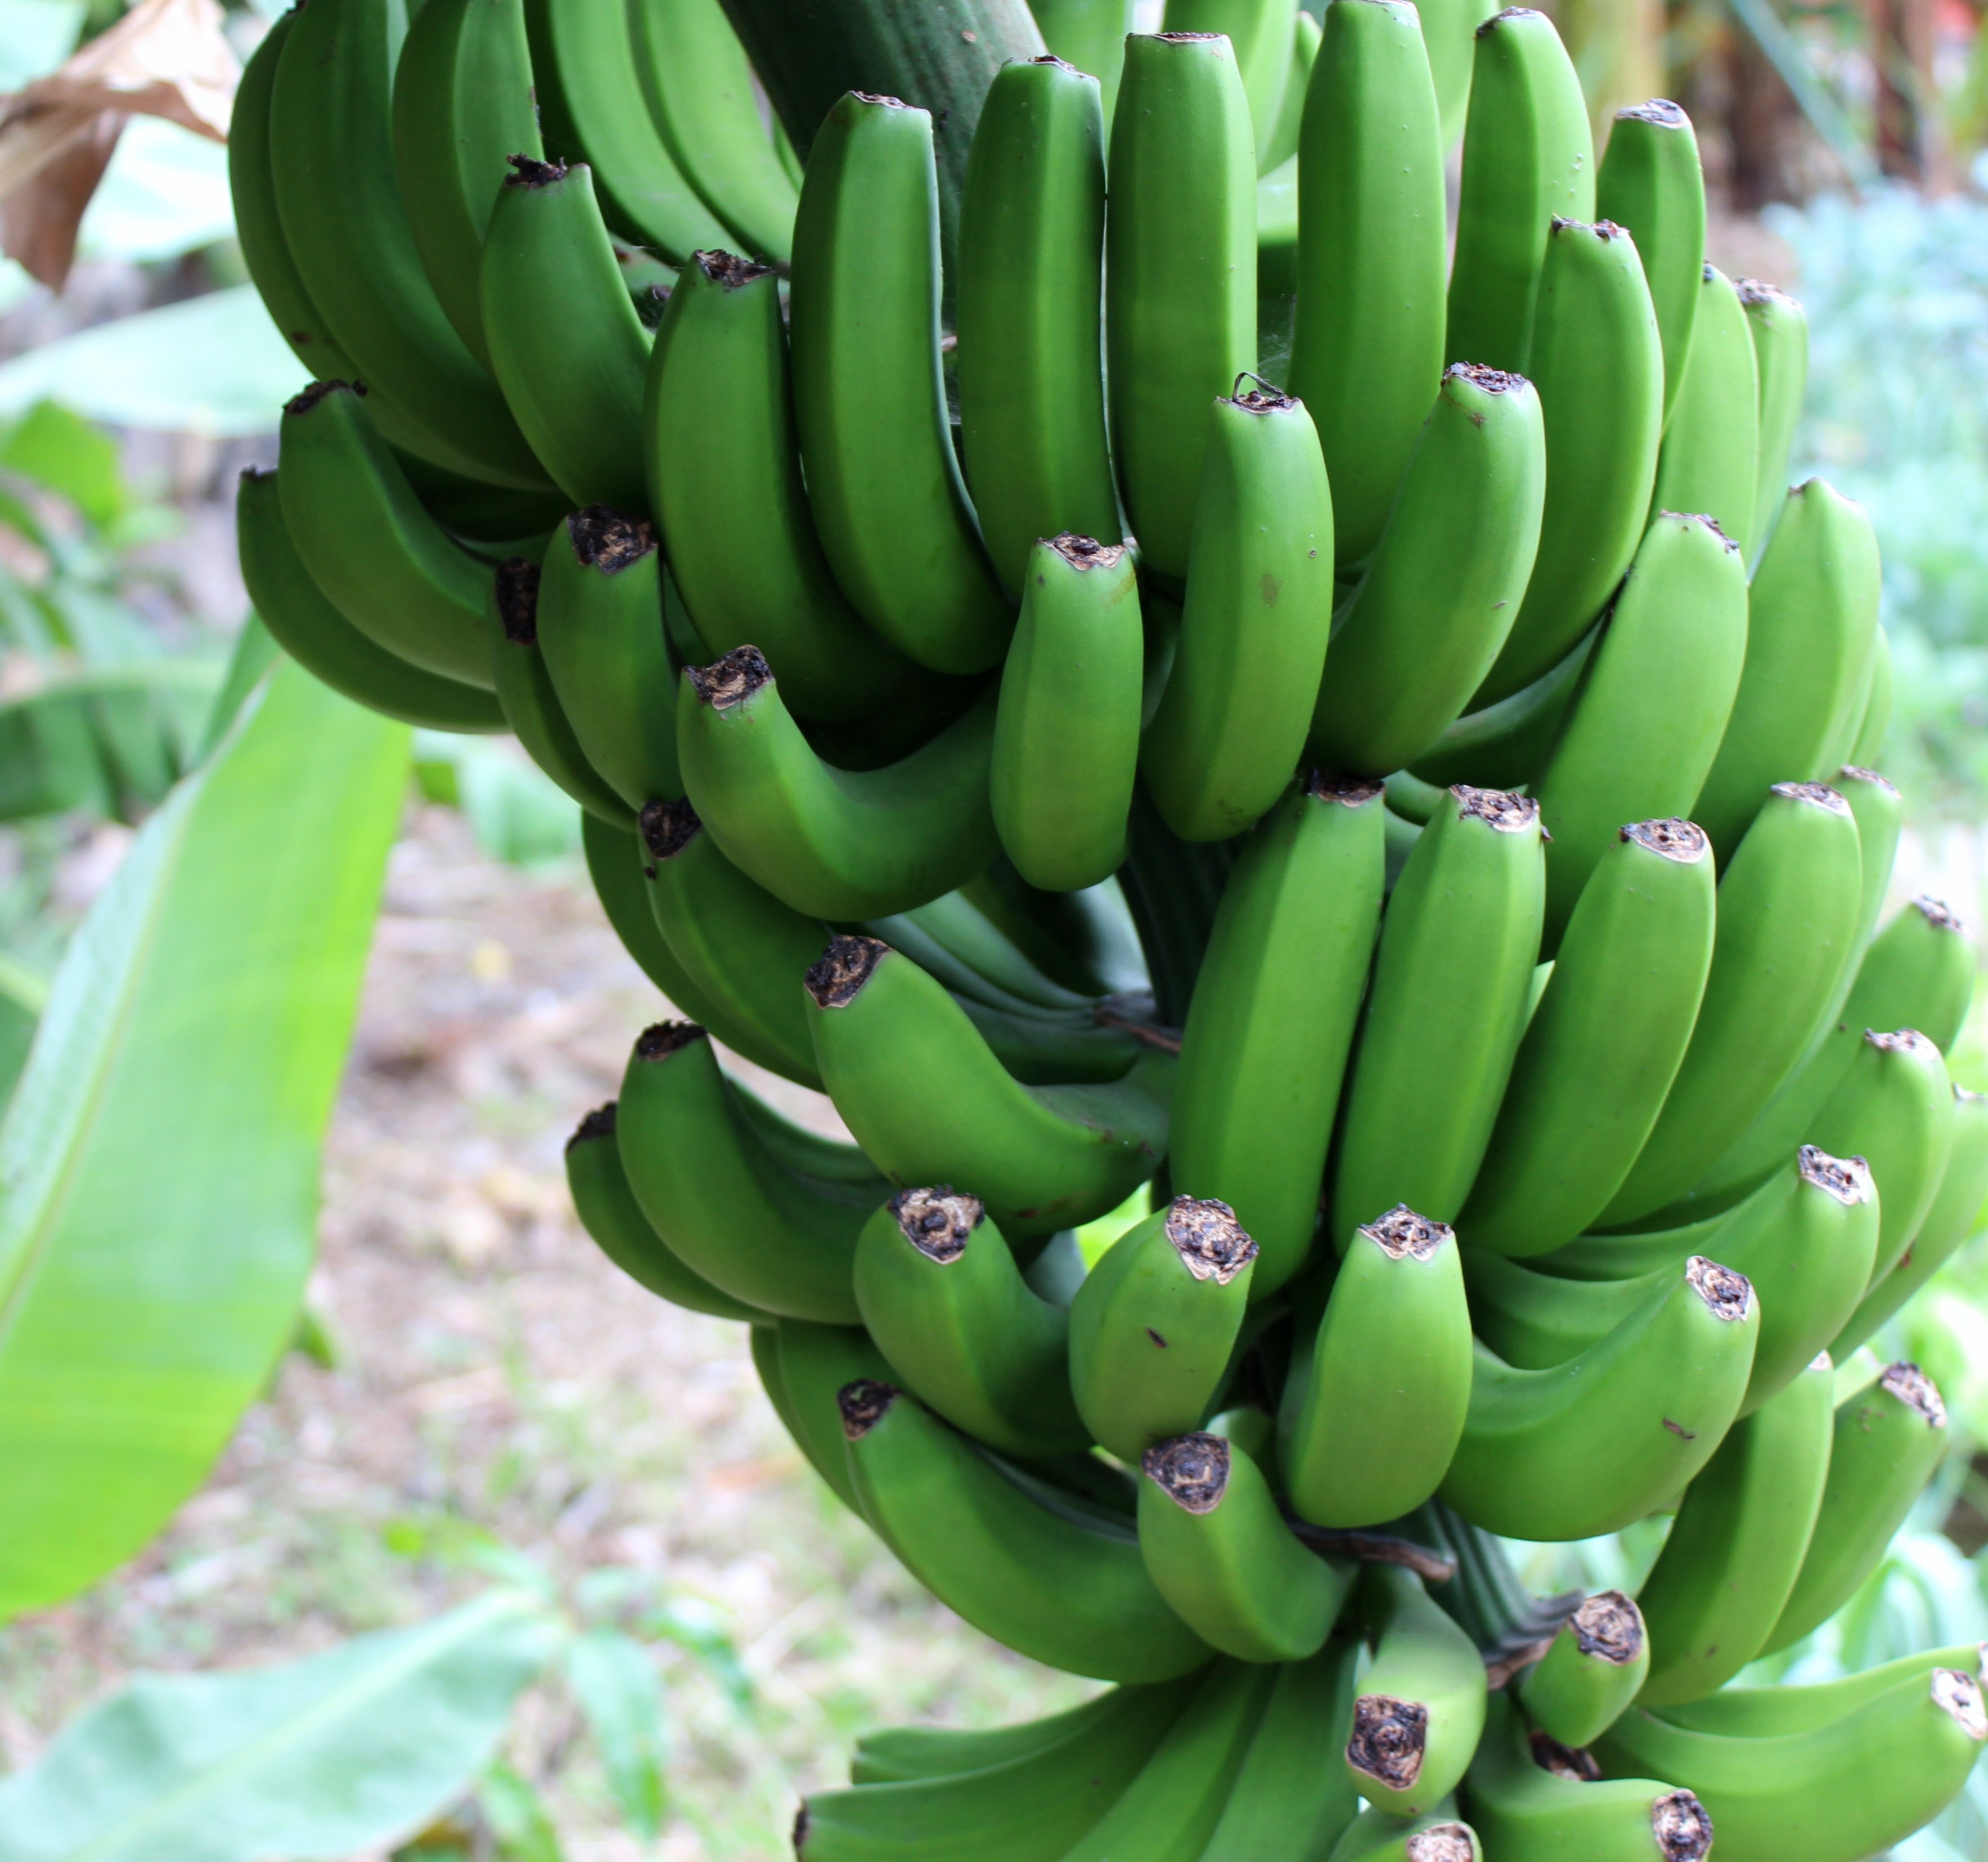
plant, fruit, flower, food, green, produce, botany, banana, close, flora, shrub, fruits, vitamins, flowering plant, land plant, arecales, banana family